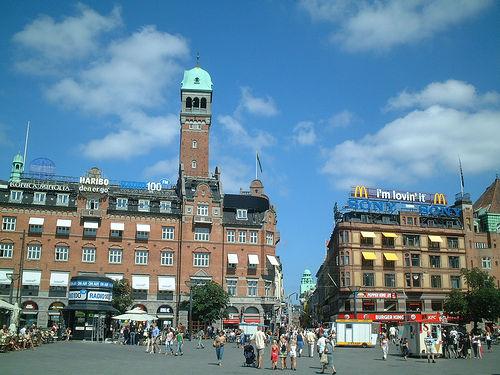
Weather: cloudy or overcast